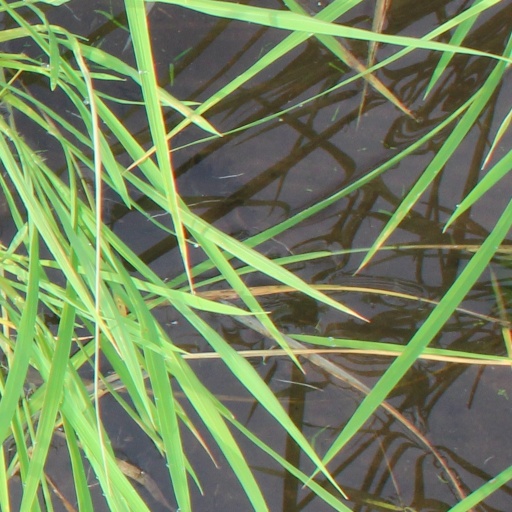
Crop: rice